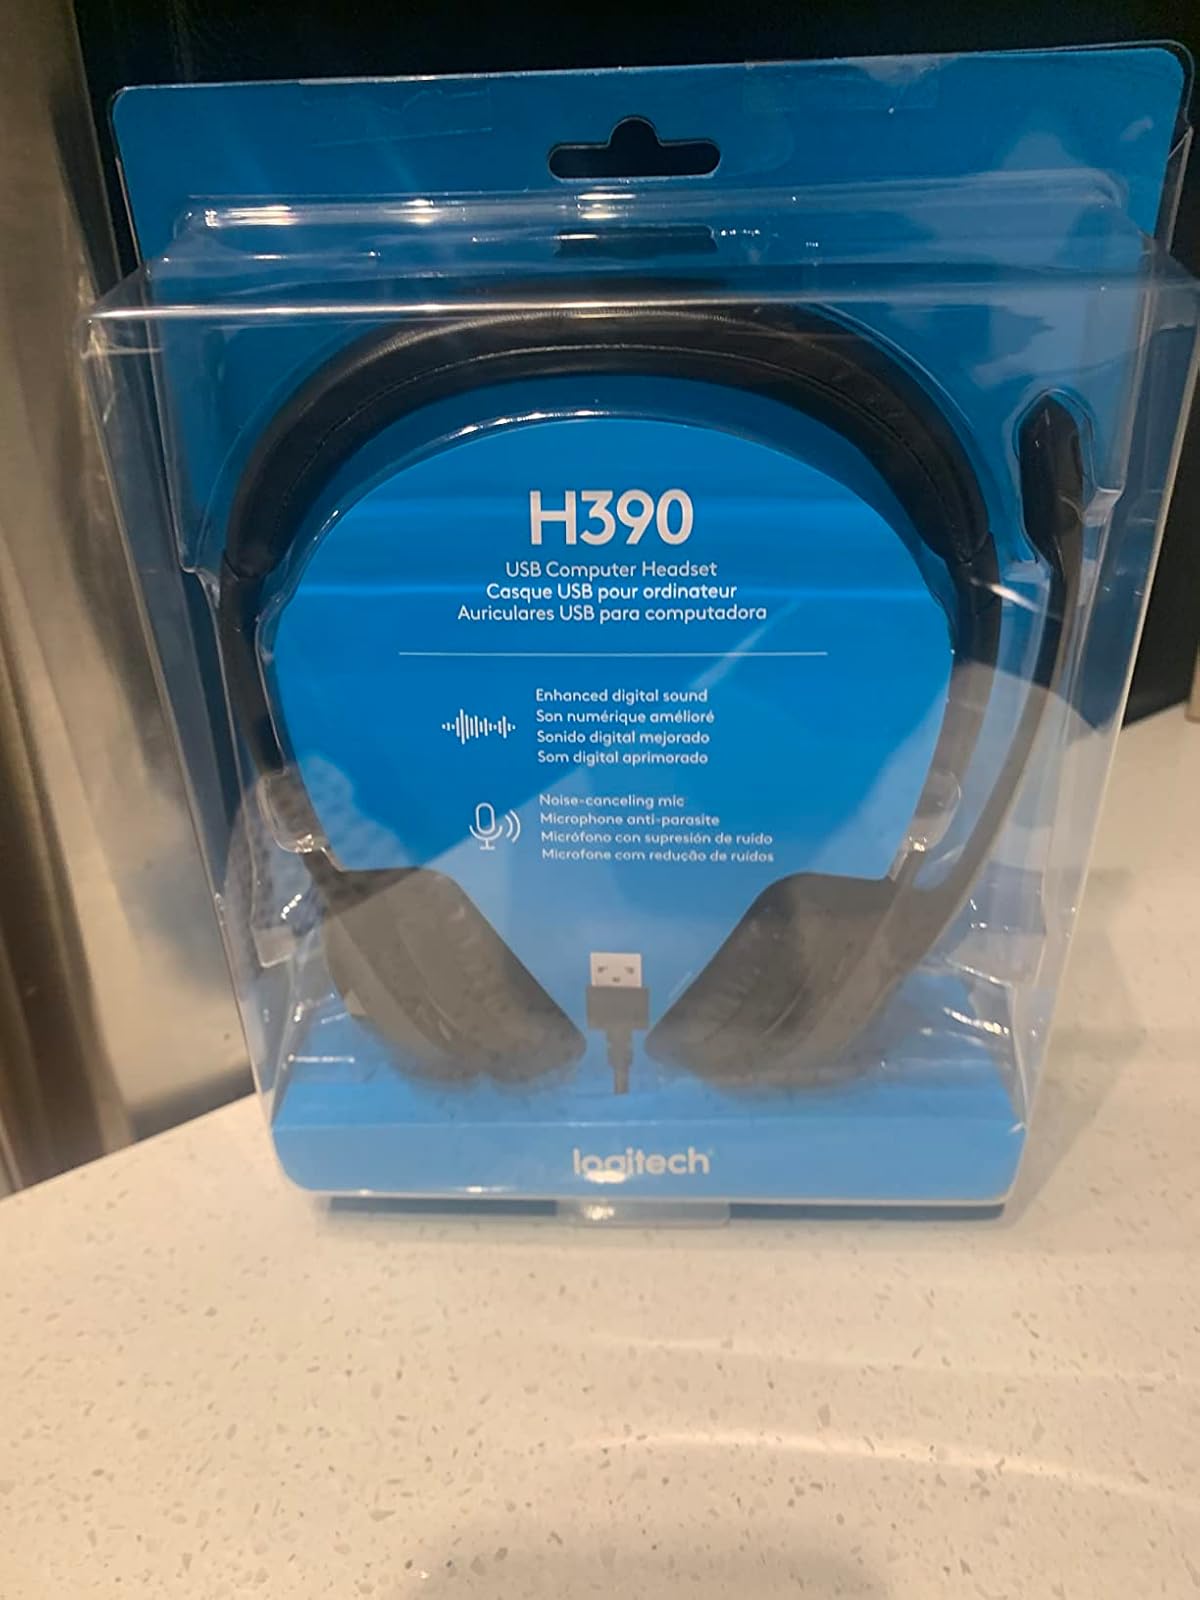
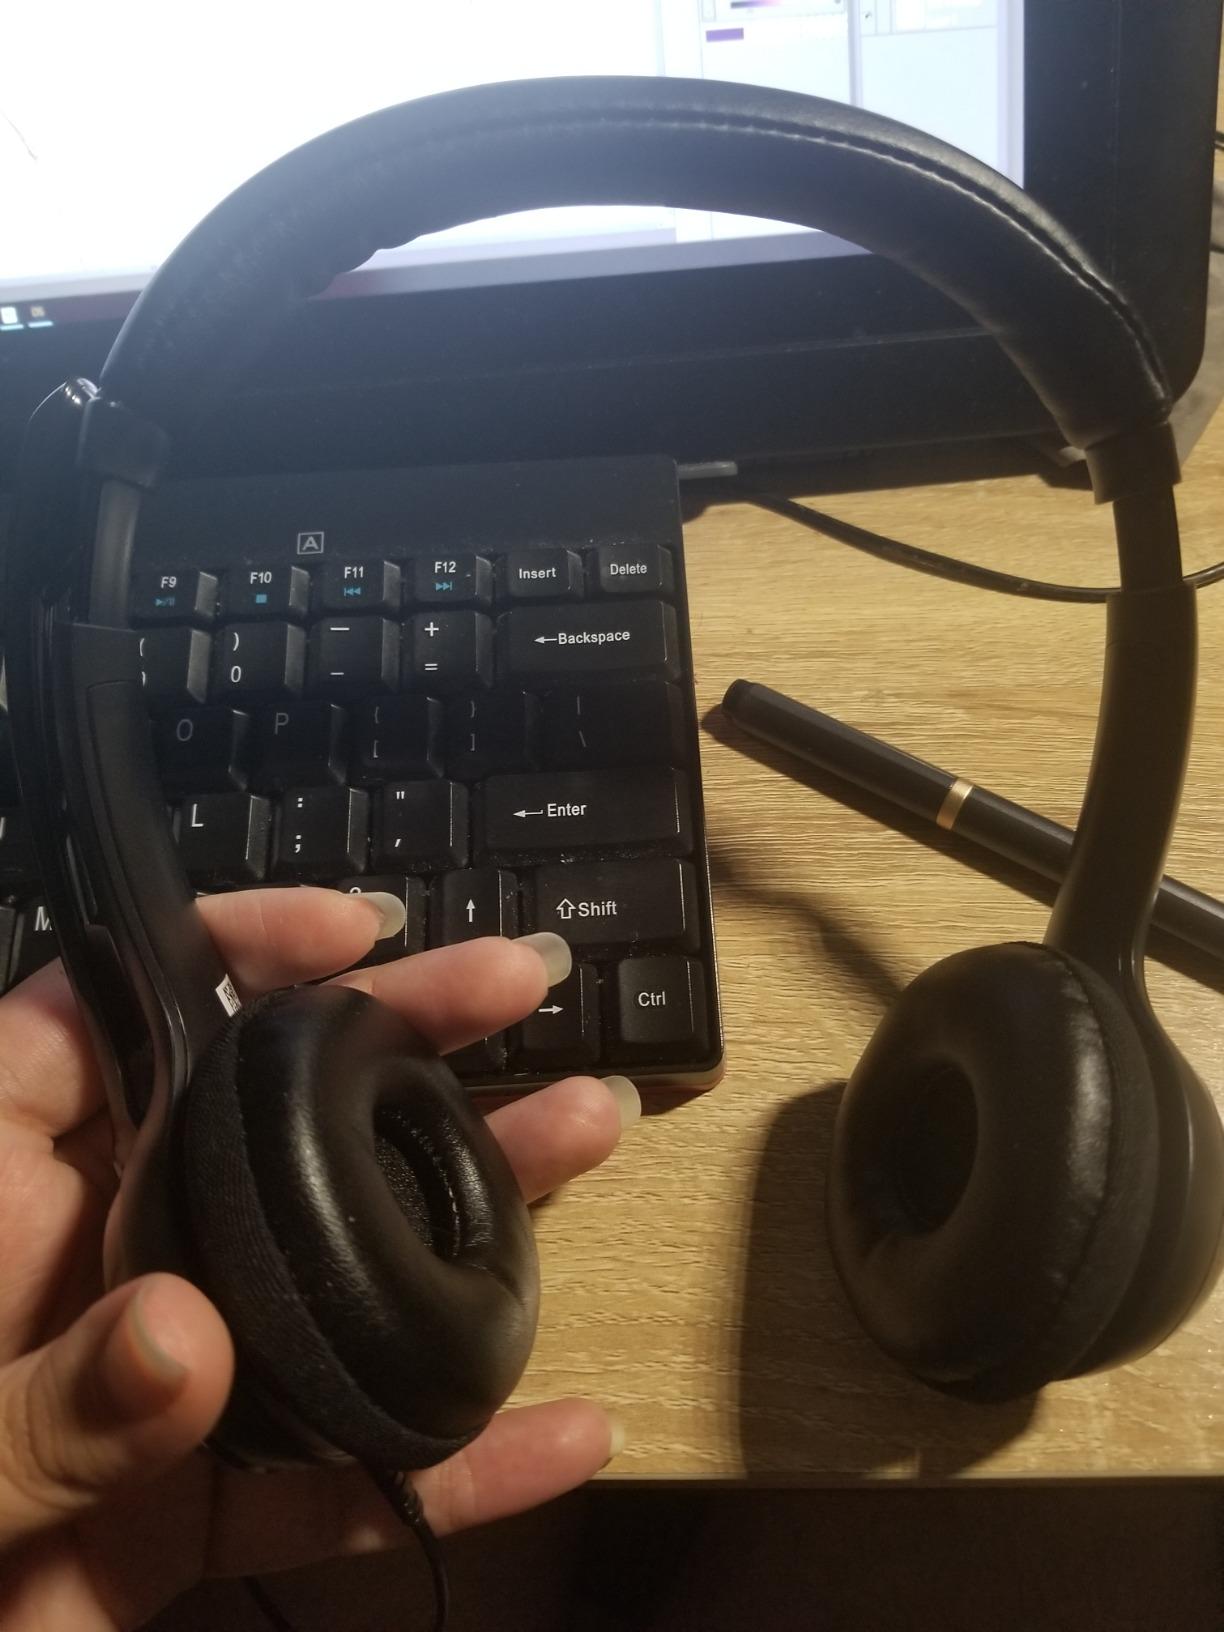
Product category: headphones
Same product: yes